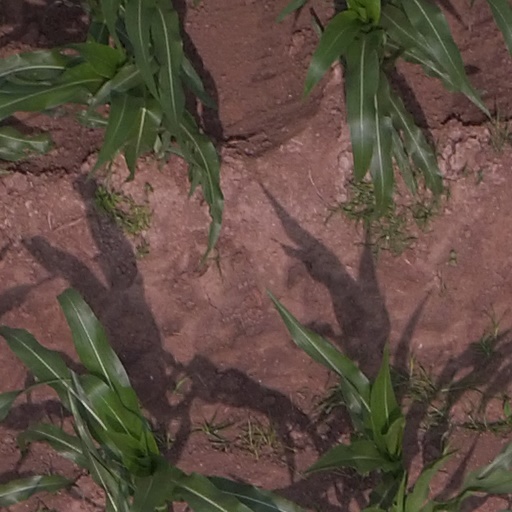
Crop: maize; corn